Aldo Novarese

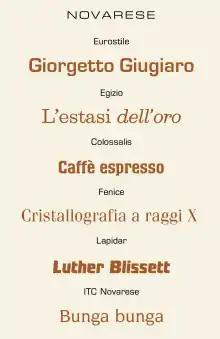

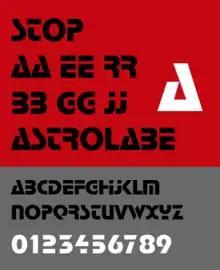
Stop (1970)

Novarese designed more than a hundred typefaces, at the beginning for the Fonderia Nebiolo in Turin -Italy, then for dry transfer companies such as Reber R41 and Mecanorma, phototype industries and traditional Foundries such VCG, ITC Tygra, Berthold and more. One of his most famous designs is probably Eurostile, a geometric sans-serif design. It utilized shapes based on subtly curved rectangles with rounded corners, reflecting the modern designs that were gaining popularity at the time, influenced by the subtly curved shape of a cathode-ray tube screen or aeroplane windows. It became very popular as a typeface that evokes technology (it can be seen on the speedometers on many cars and vehicles, particularly older models). This was an expansion and development of the earlier design Microgramma typeface (designed in a project led by Alessandro Butti), an all-caps design.